World's Columbian Exposition

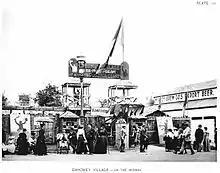
Apart from official nation displays, non-white cultures were largely excluded from the main park and were instead found on the Midway.

The German firm Krupp had a pavilion of artillery, which apparently had cost one million dollars to stage, including a coastal gun of 42 cm in bore (16.54 inches) and a length of 33 calibres (45.93 feet, 14 meters). A breech-loaded gun, it weighed 120.46 long tons (122.4 metric tons). According to the company's marketing: "It carried a charge projectile weighing from 2,200 to 2,500 pounds which, when driven by 900 pounds of brown powder, was claimed to be able to penetrate at 2,200 yards a wrought-iron plate three feet thick if placed at right angles."